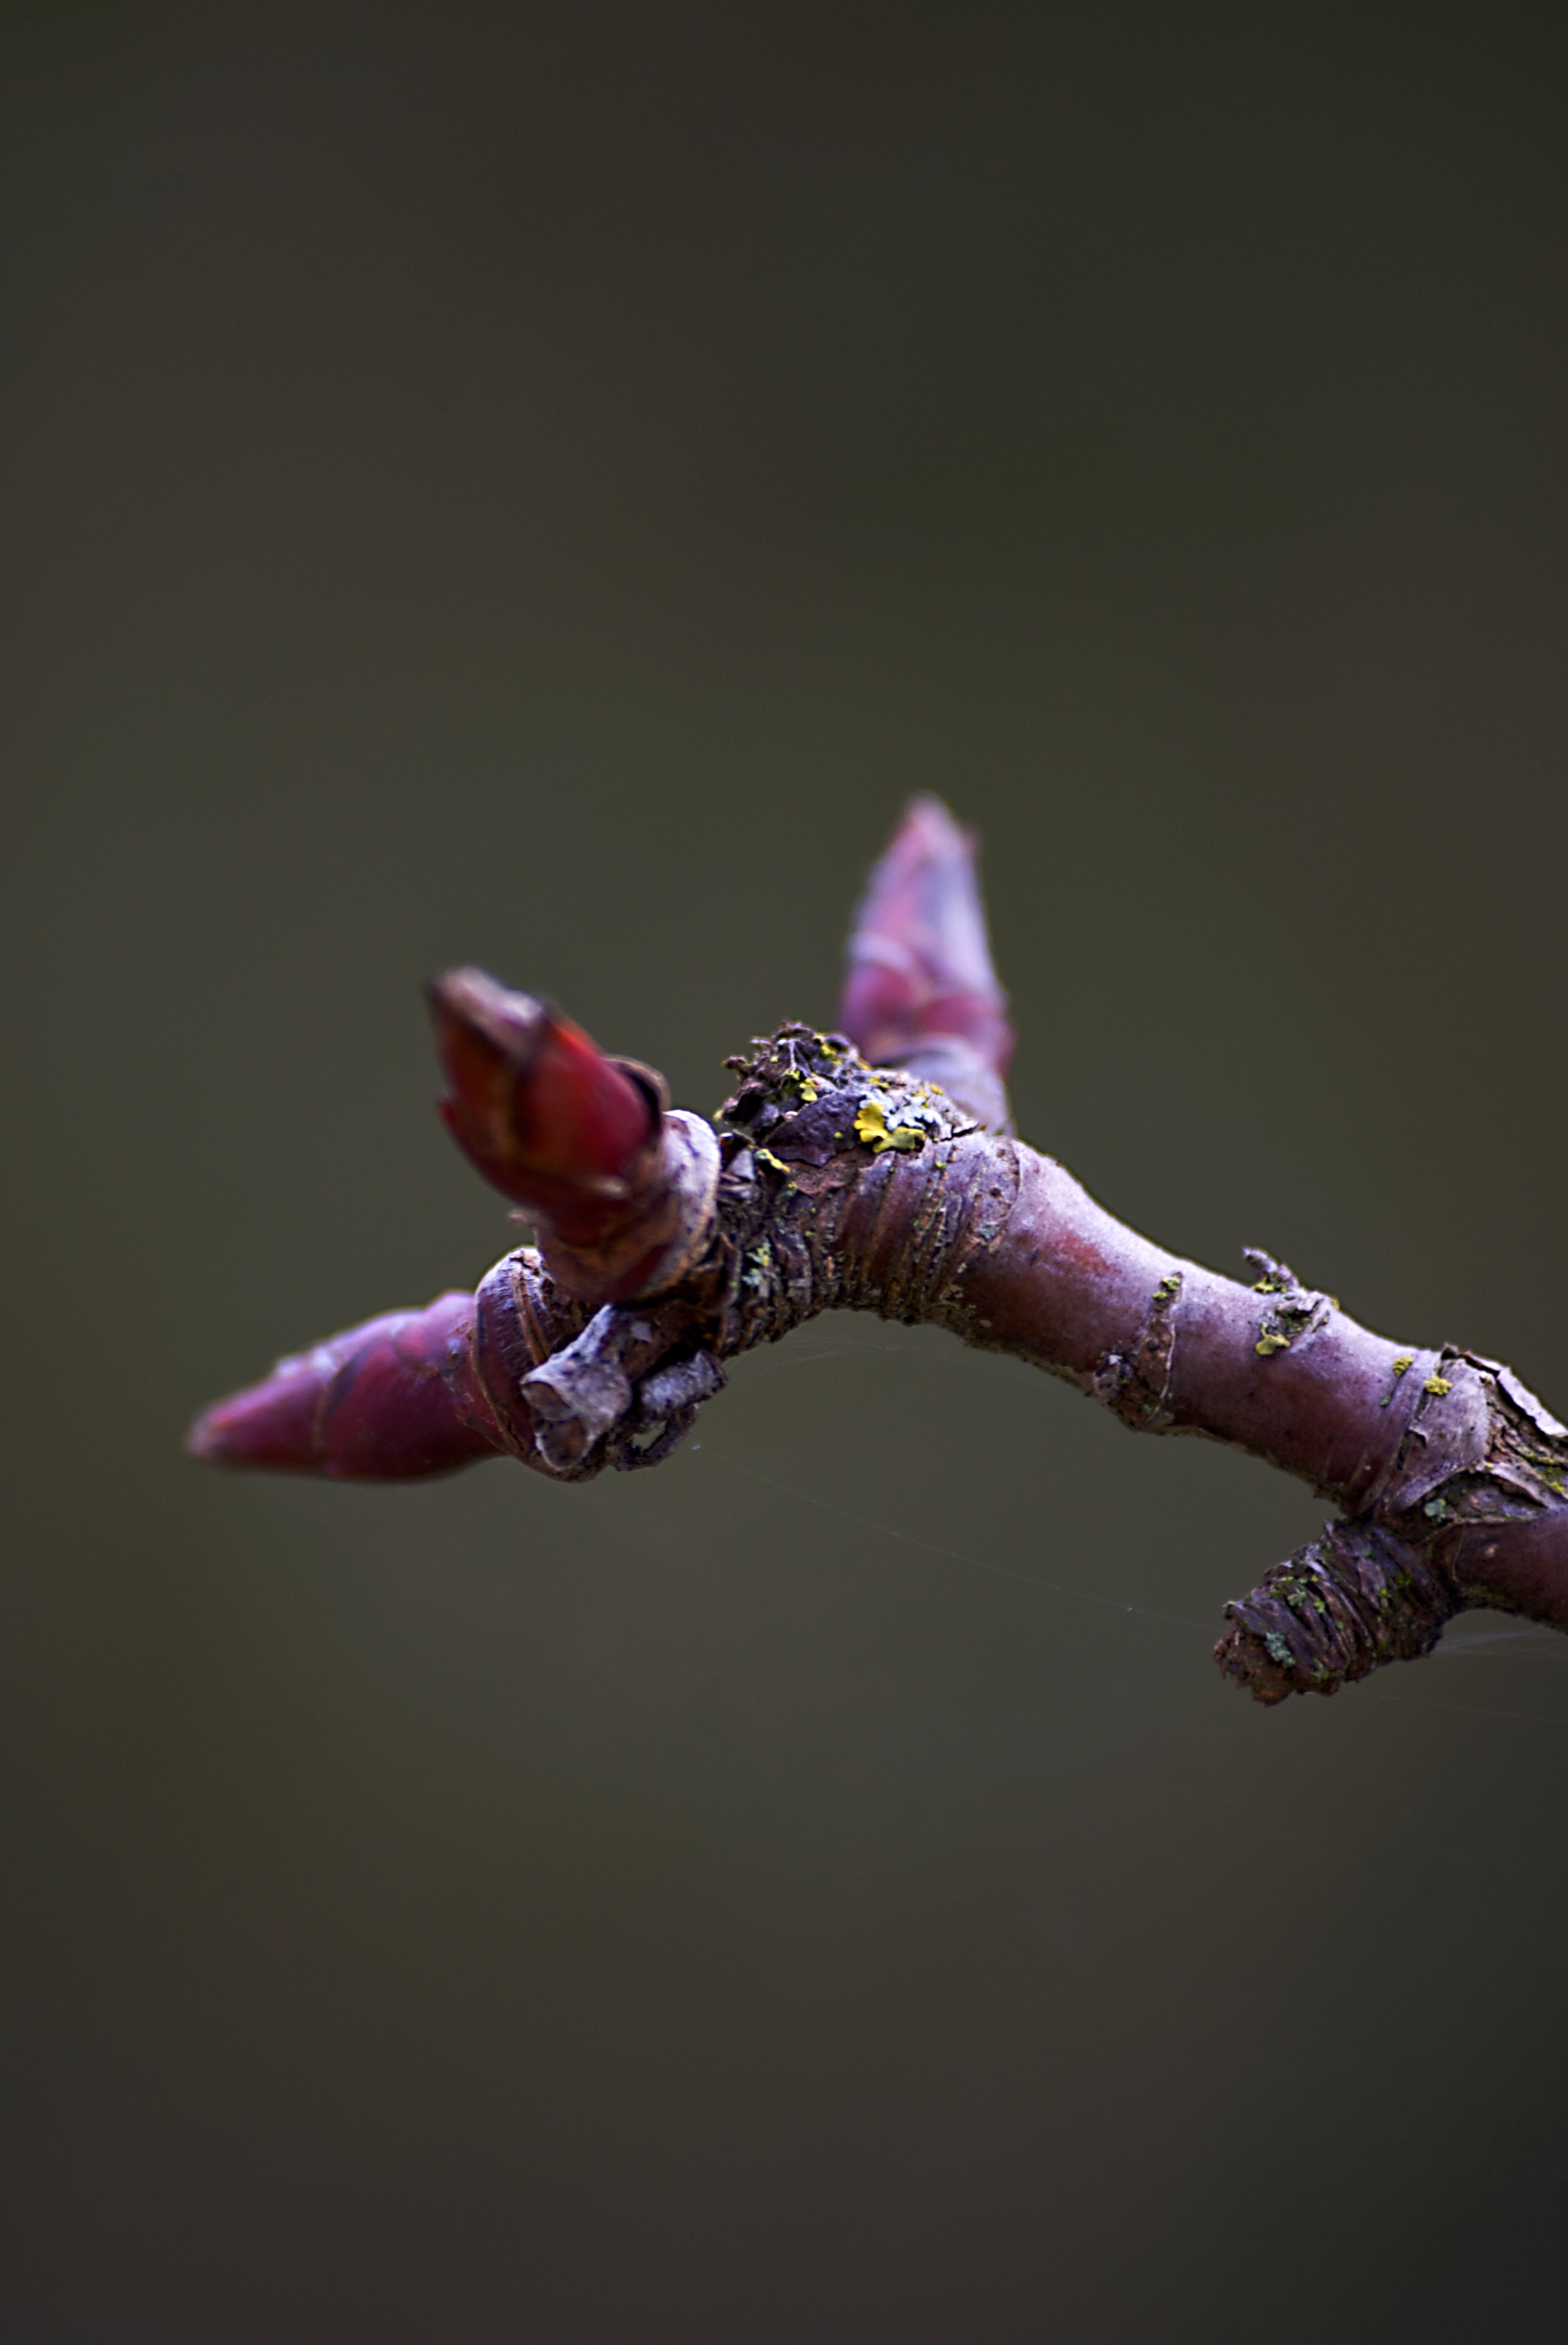
hand, branch, plant, photography, stem, flower, petal, spring, red, color, macro, closeup, flora, close up, buds, sony, sigma, bud, horns, 70300mm, a100, macro photography, randomartists